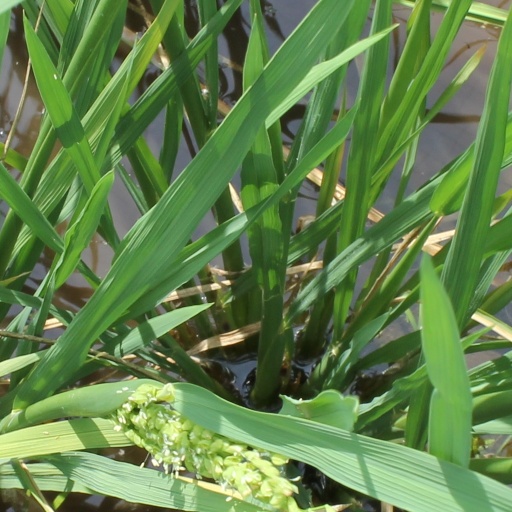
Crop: rice